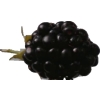
Label: blackberry